Anger of the Dead

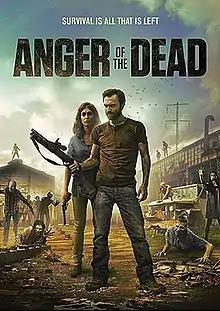
Film poster

Anger of the Dead (also known as ) is a 2015 Italian zombie film written and directed by Francesco Picone.